Savage River (Maryland)

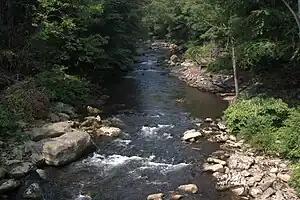
Savage River, groundwater flow

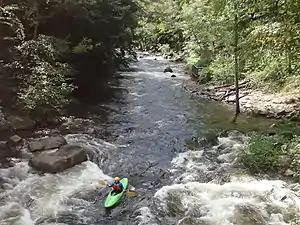
Savage River, 1000 cfs dam release

The Savage River is a river in Garrett County, Maryland, and is the first major tributary of the North Branch Potomac River from its source. The river was named for 18th-century surveyor John Savage.